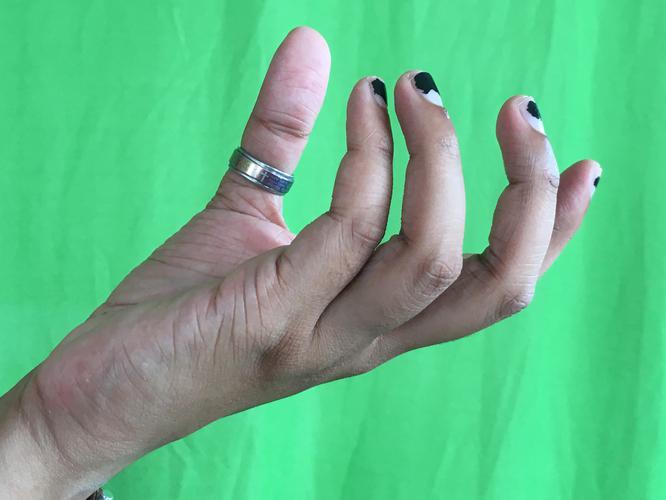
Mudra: Padmakosha
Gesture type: single_hand